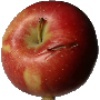
Label: braeburn_apple